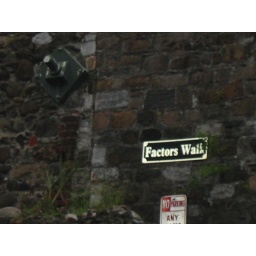
Part of the wall that borders River Street. The stones were ballast from the ships that came to Savannah in 1770s